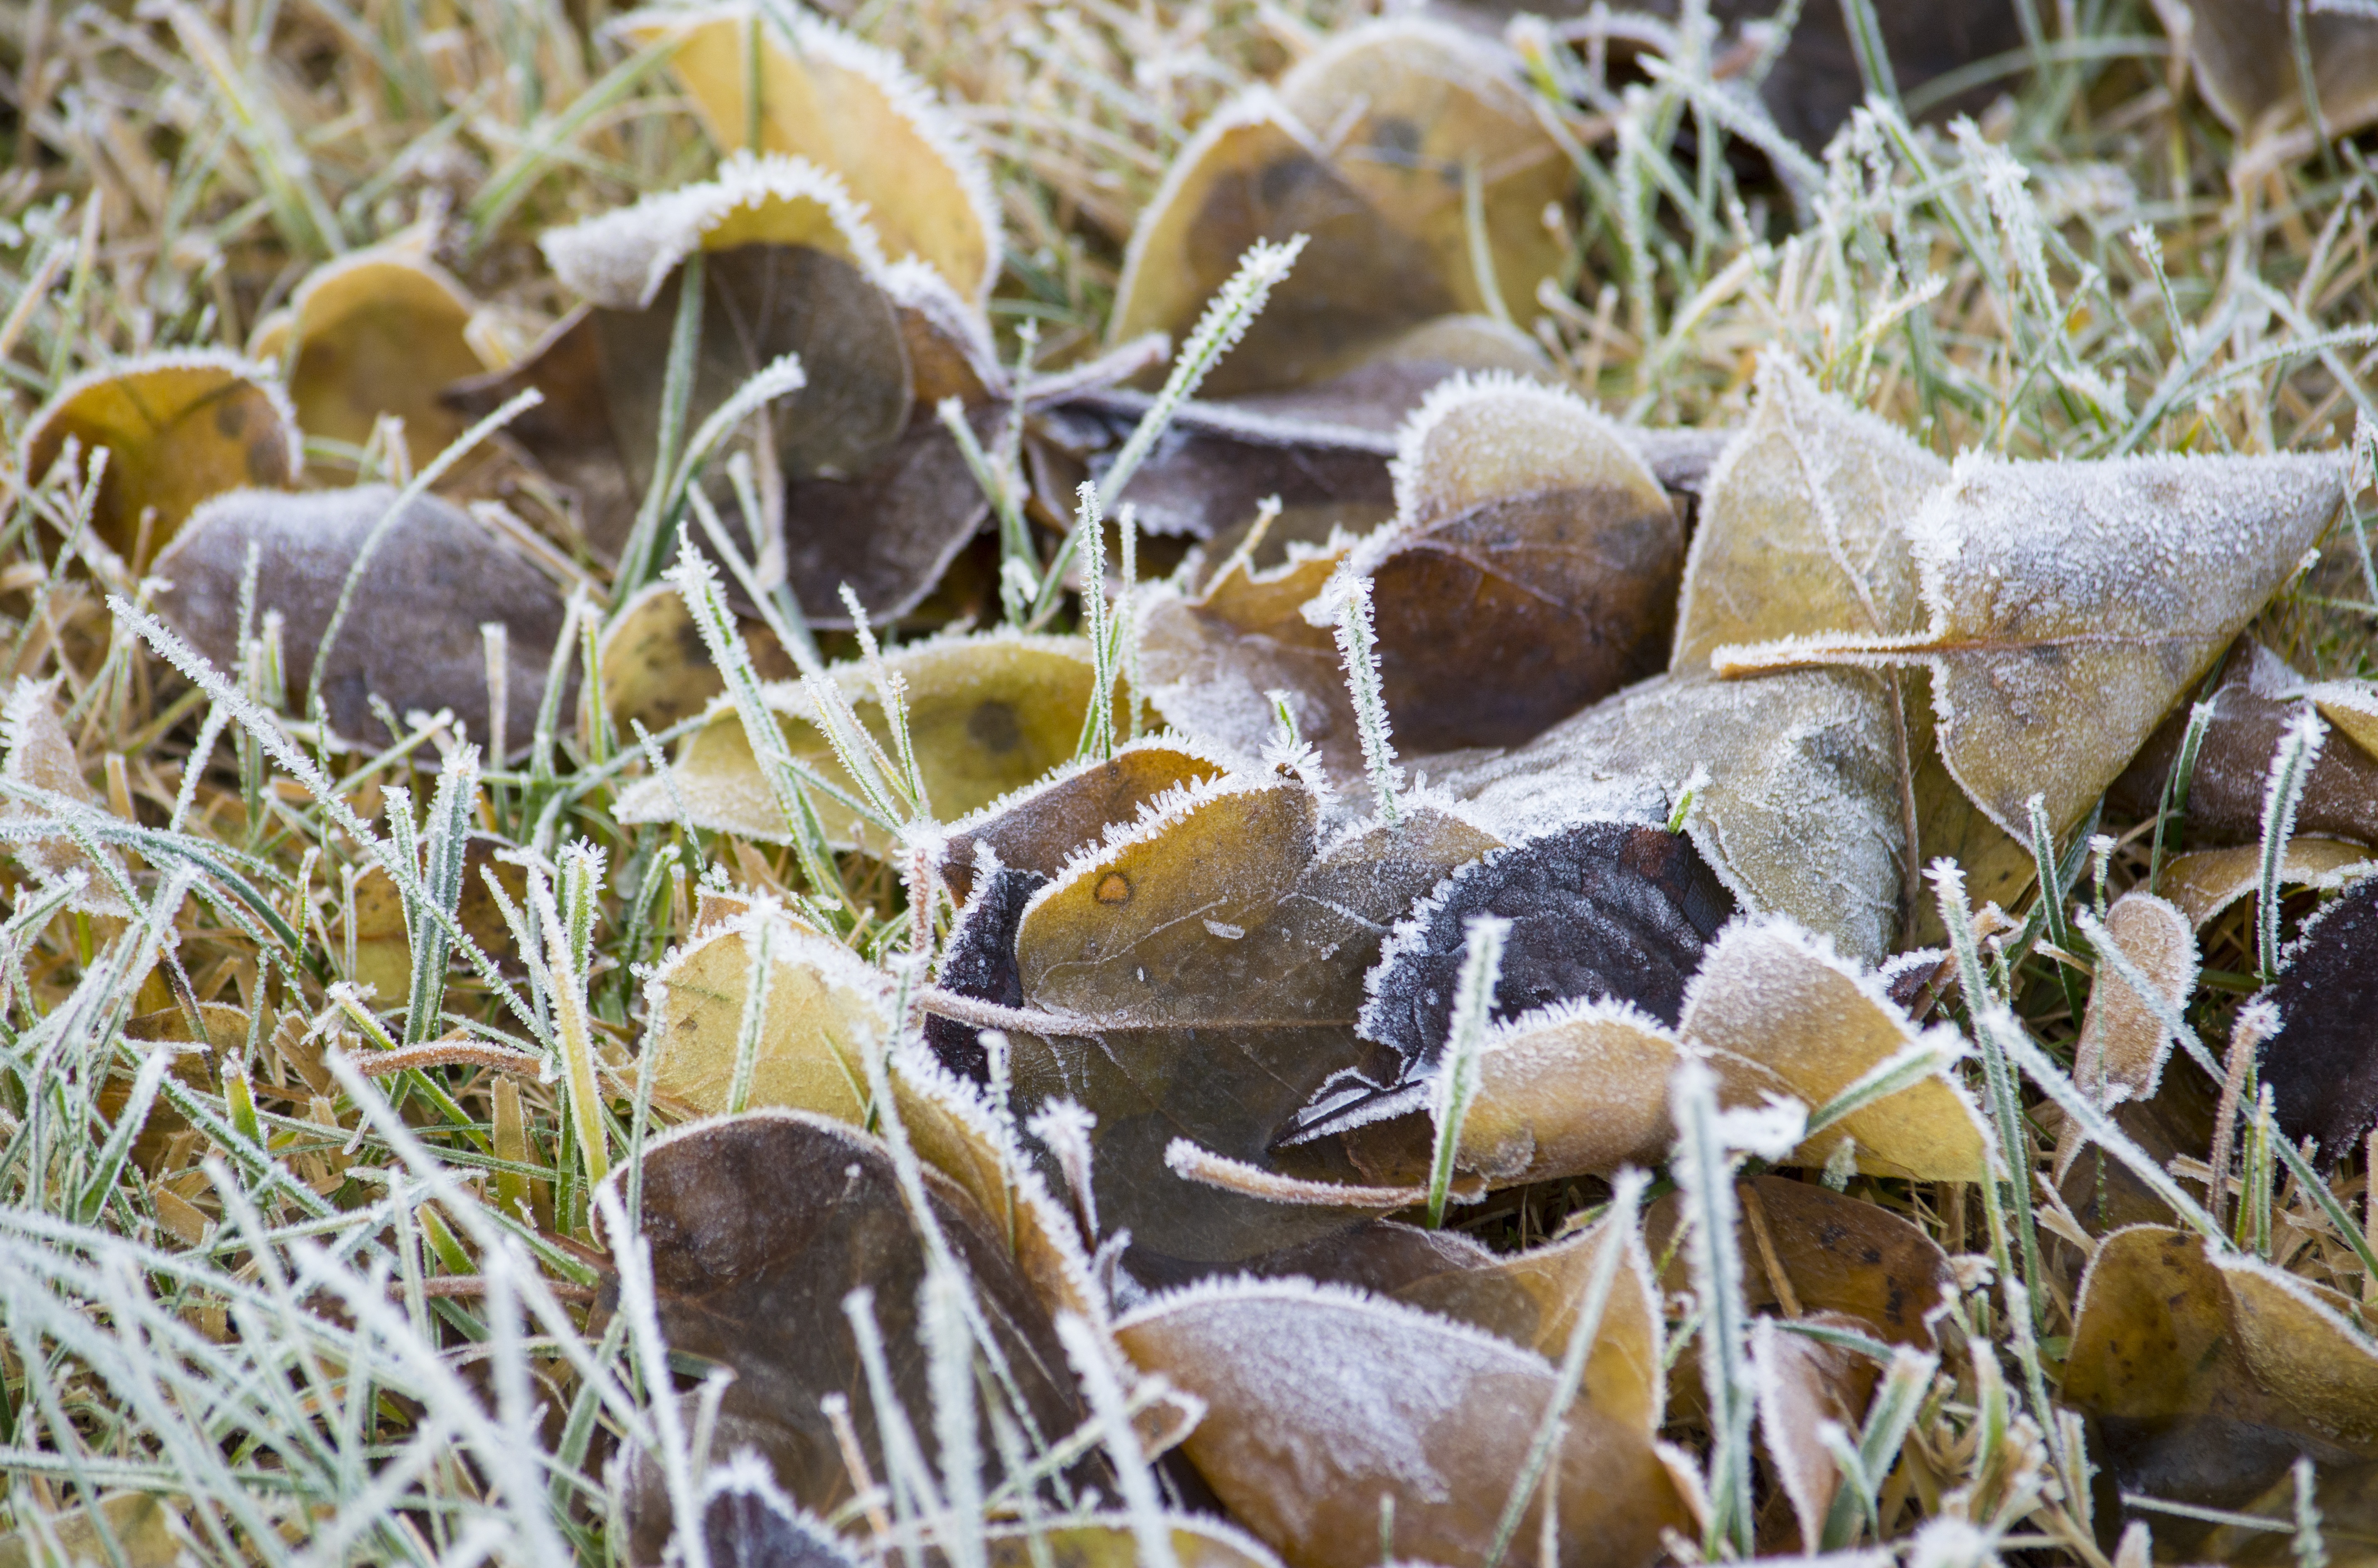
nature, grass, branch, winter, plant, leaf, flower, frost, wildlife, produce, autumn, flora, season, fauna, brown leaves, yellow leaves, macro photography, l vh g